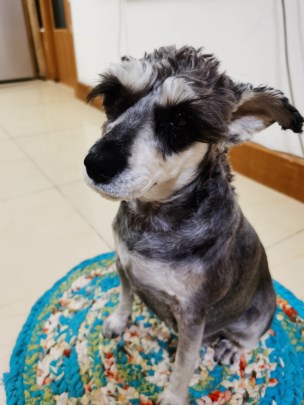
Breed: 2342-n000102-miniature_schnauzer